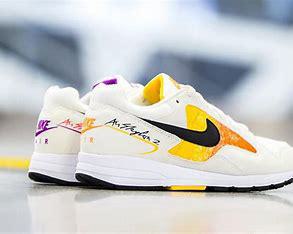
Brand: Nike
Model: Air Skylon Ii